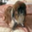
Label: dog